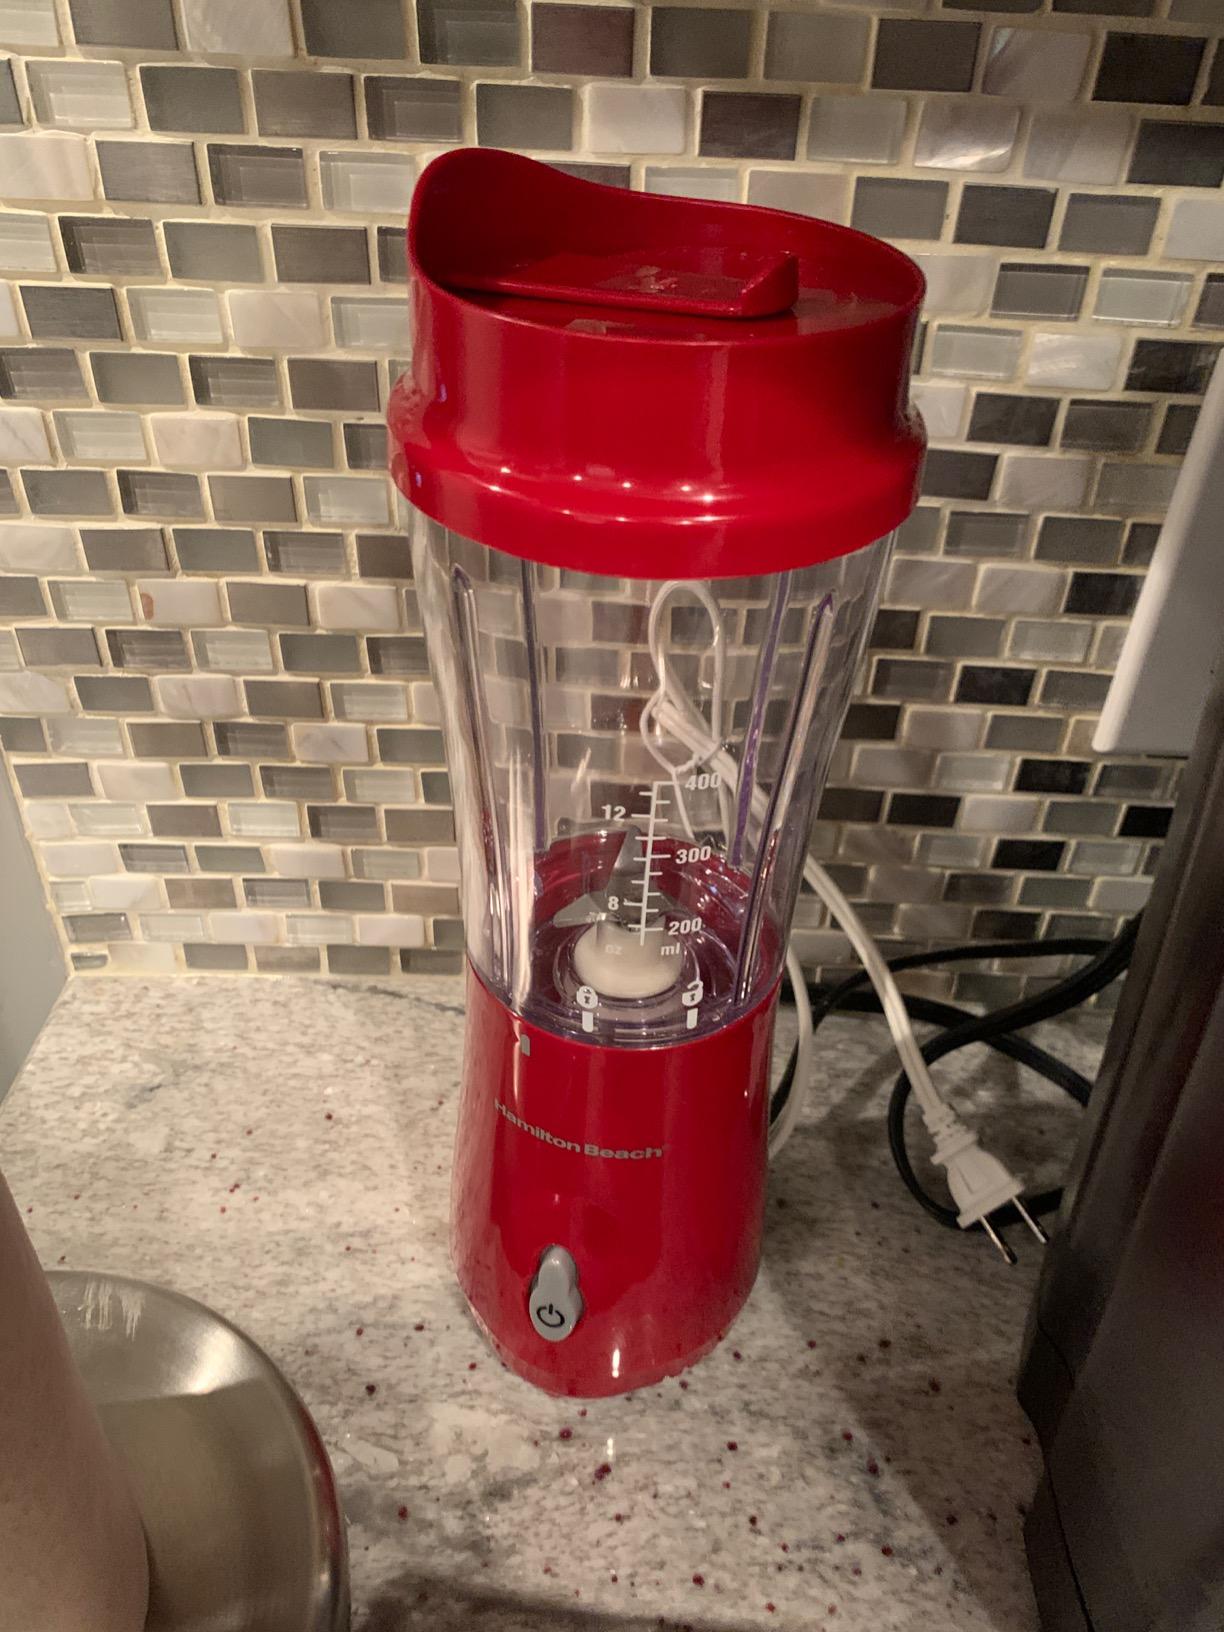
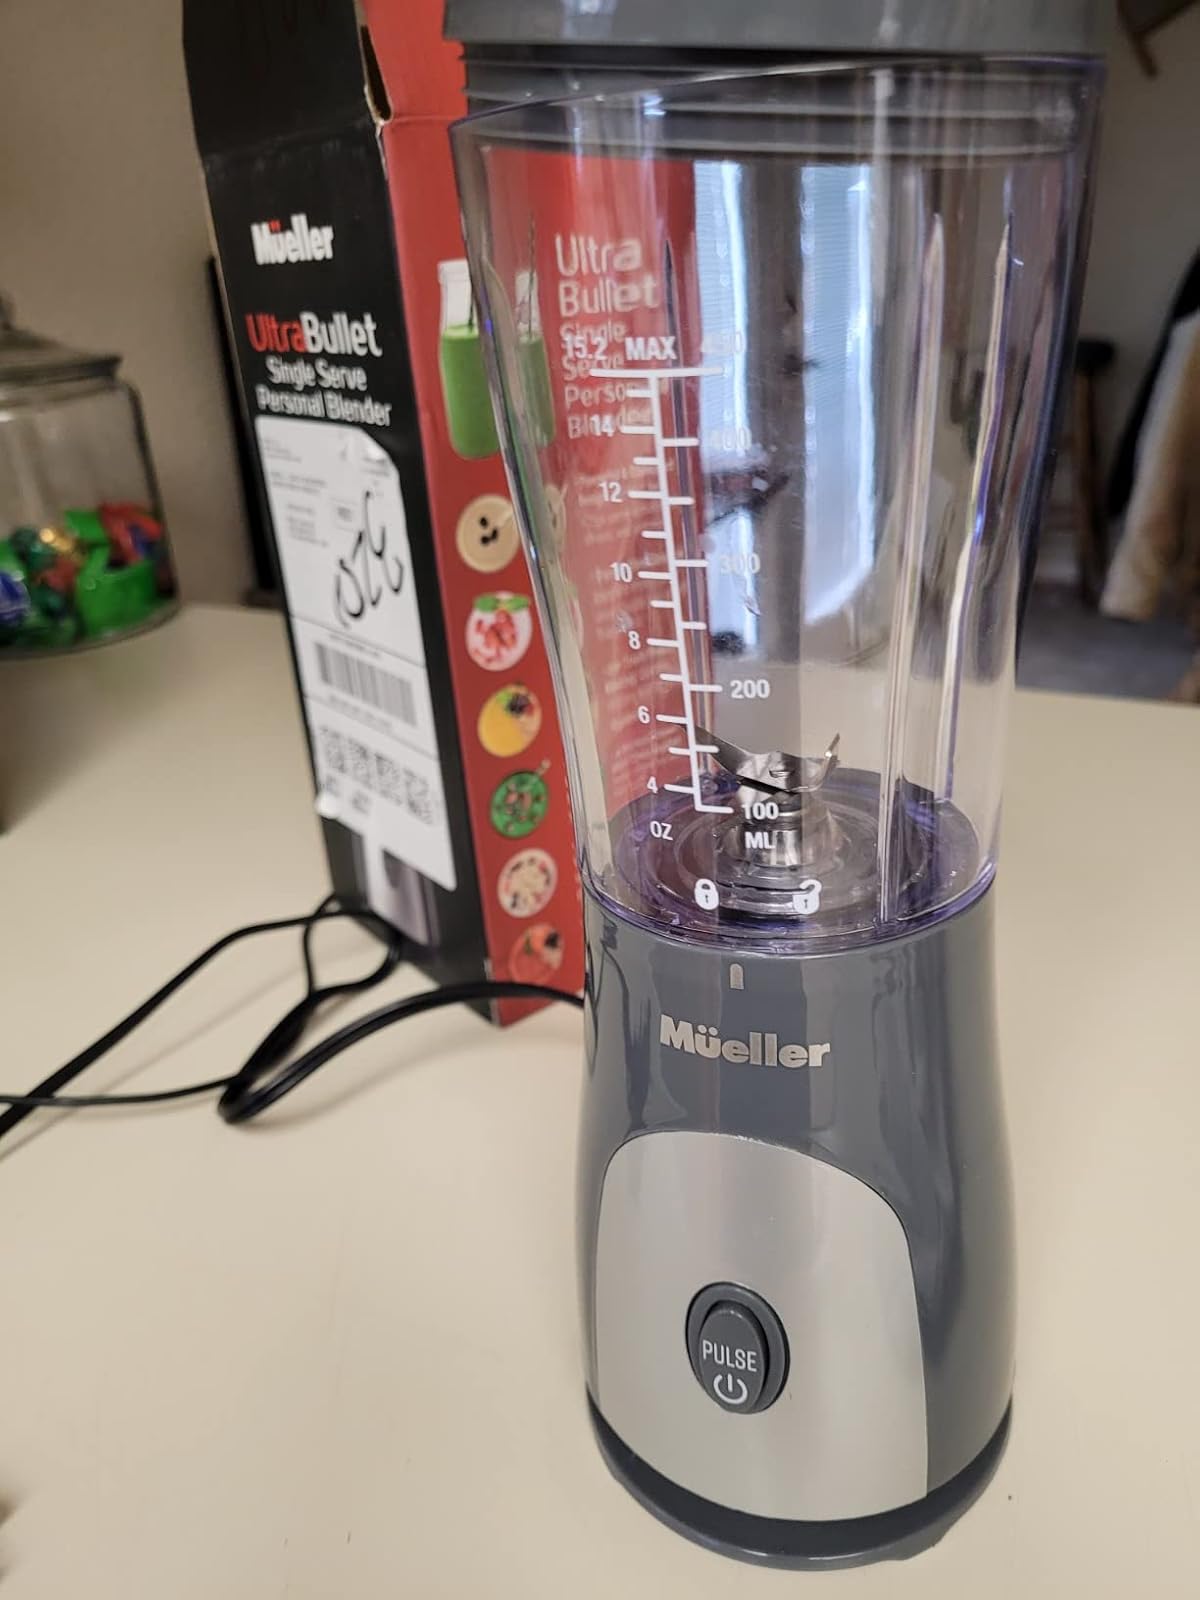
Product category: items_blender
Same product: no